Butterfield Overland Mail in New Mexico Territory

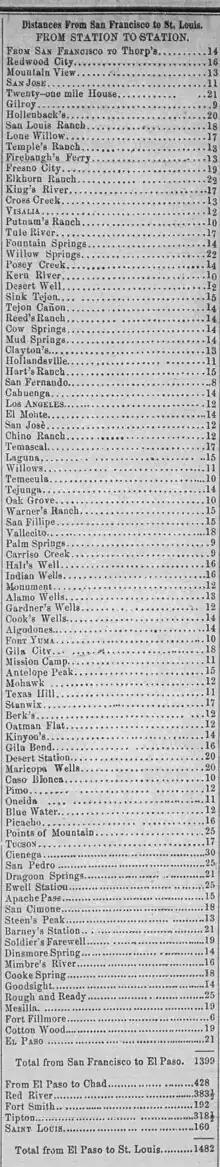
Overland stage travel from California to Texas in 1860 - "Distances from San Francisco to St. Louis from Station to Station" ("Los Angeles Daily News", August 31, 1860)

The Butterfield Overland Mail was a transport and mail delivery system that employed stagecoaches that travelled on a specific route between St. Louis, Missouri and San Francisco, California and which passed through the New Mexico Territory. It was created by the United States Congress on March 3, 1857, and operated until March 30, 1861. The route that was operated extended from where the ferry across the Colorado River to Fort Yuma Station, California was located, through New Mexico Territory via Tucson to the Rio Grande and Mesilla, New Mexico then south to Franklin, Texas, midpoint on the route. The New Mexico Territory mail route was divided into two divisions each under a superintendent. Tucson was the headquarters of the 3rd Division of the Butterfield Overland Mail Company. Franklin Station in the town of Franklin, (now El Paso, Texas), was the headquarters of the 4th Division.